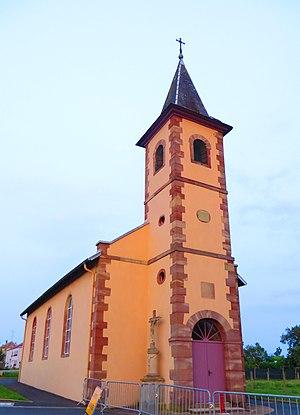
Petit Eich Chapelle Saint-Louis
Réding est une commune française située dans le département de la Moselle en région Grand Est.